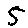
Label: 5